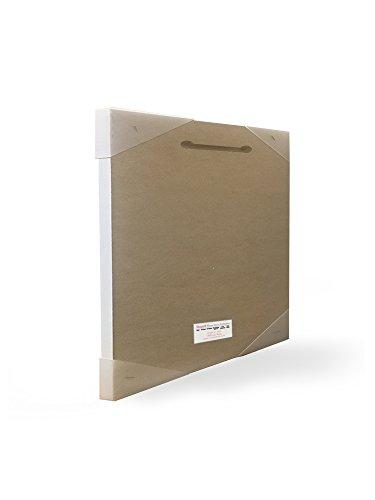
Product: The Kids Room by Stupell "Red White and Blue Baseball Typography" Wall Plaque Art
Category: Baby Products | Nursery | Décor | Wall Décor | Wall Plaques
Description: Lithograph Print Mounted on Sturdy 0.5 Inch MDF wood - Hand Finished and Ready to Hang.
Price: $23.99
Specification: ProductDimensions:10x15x0.5inches|ItemWeight:2pounds|ShippingWeight:2.25pounds(Viewshippingratesandpolicies)|Manufacturer:StupellIndustries|ASIN:B01E069PP0|Itemmodelnumber:brp-1736_wd_10x15